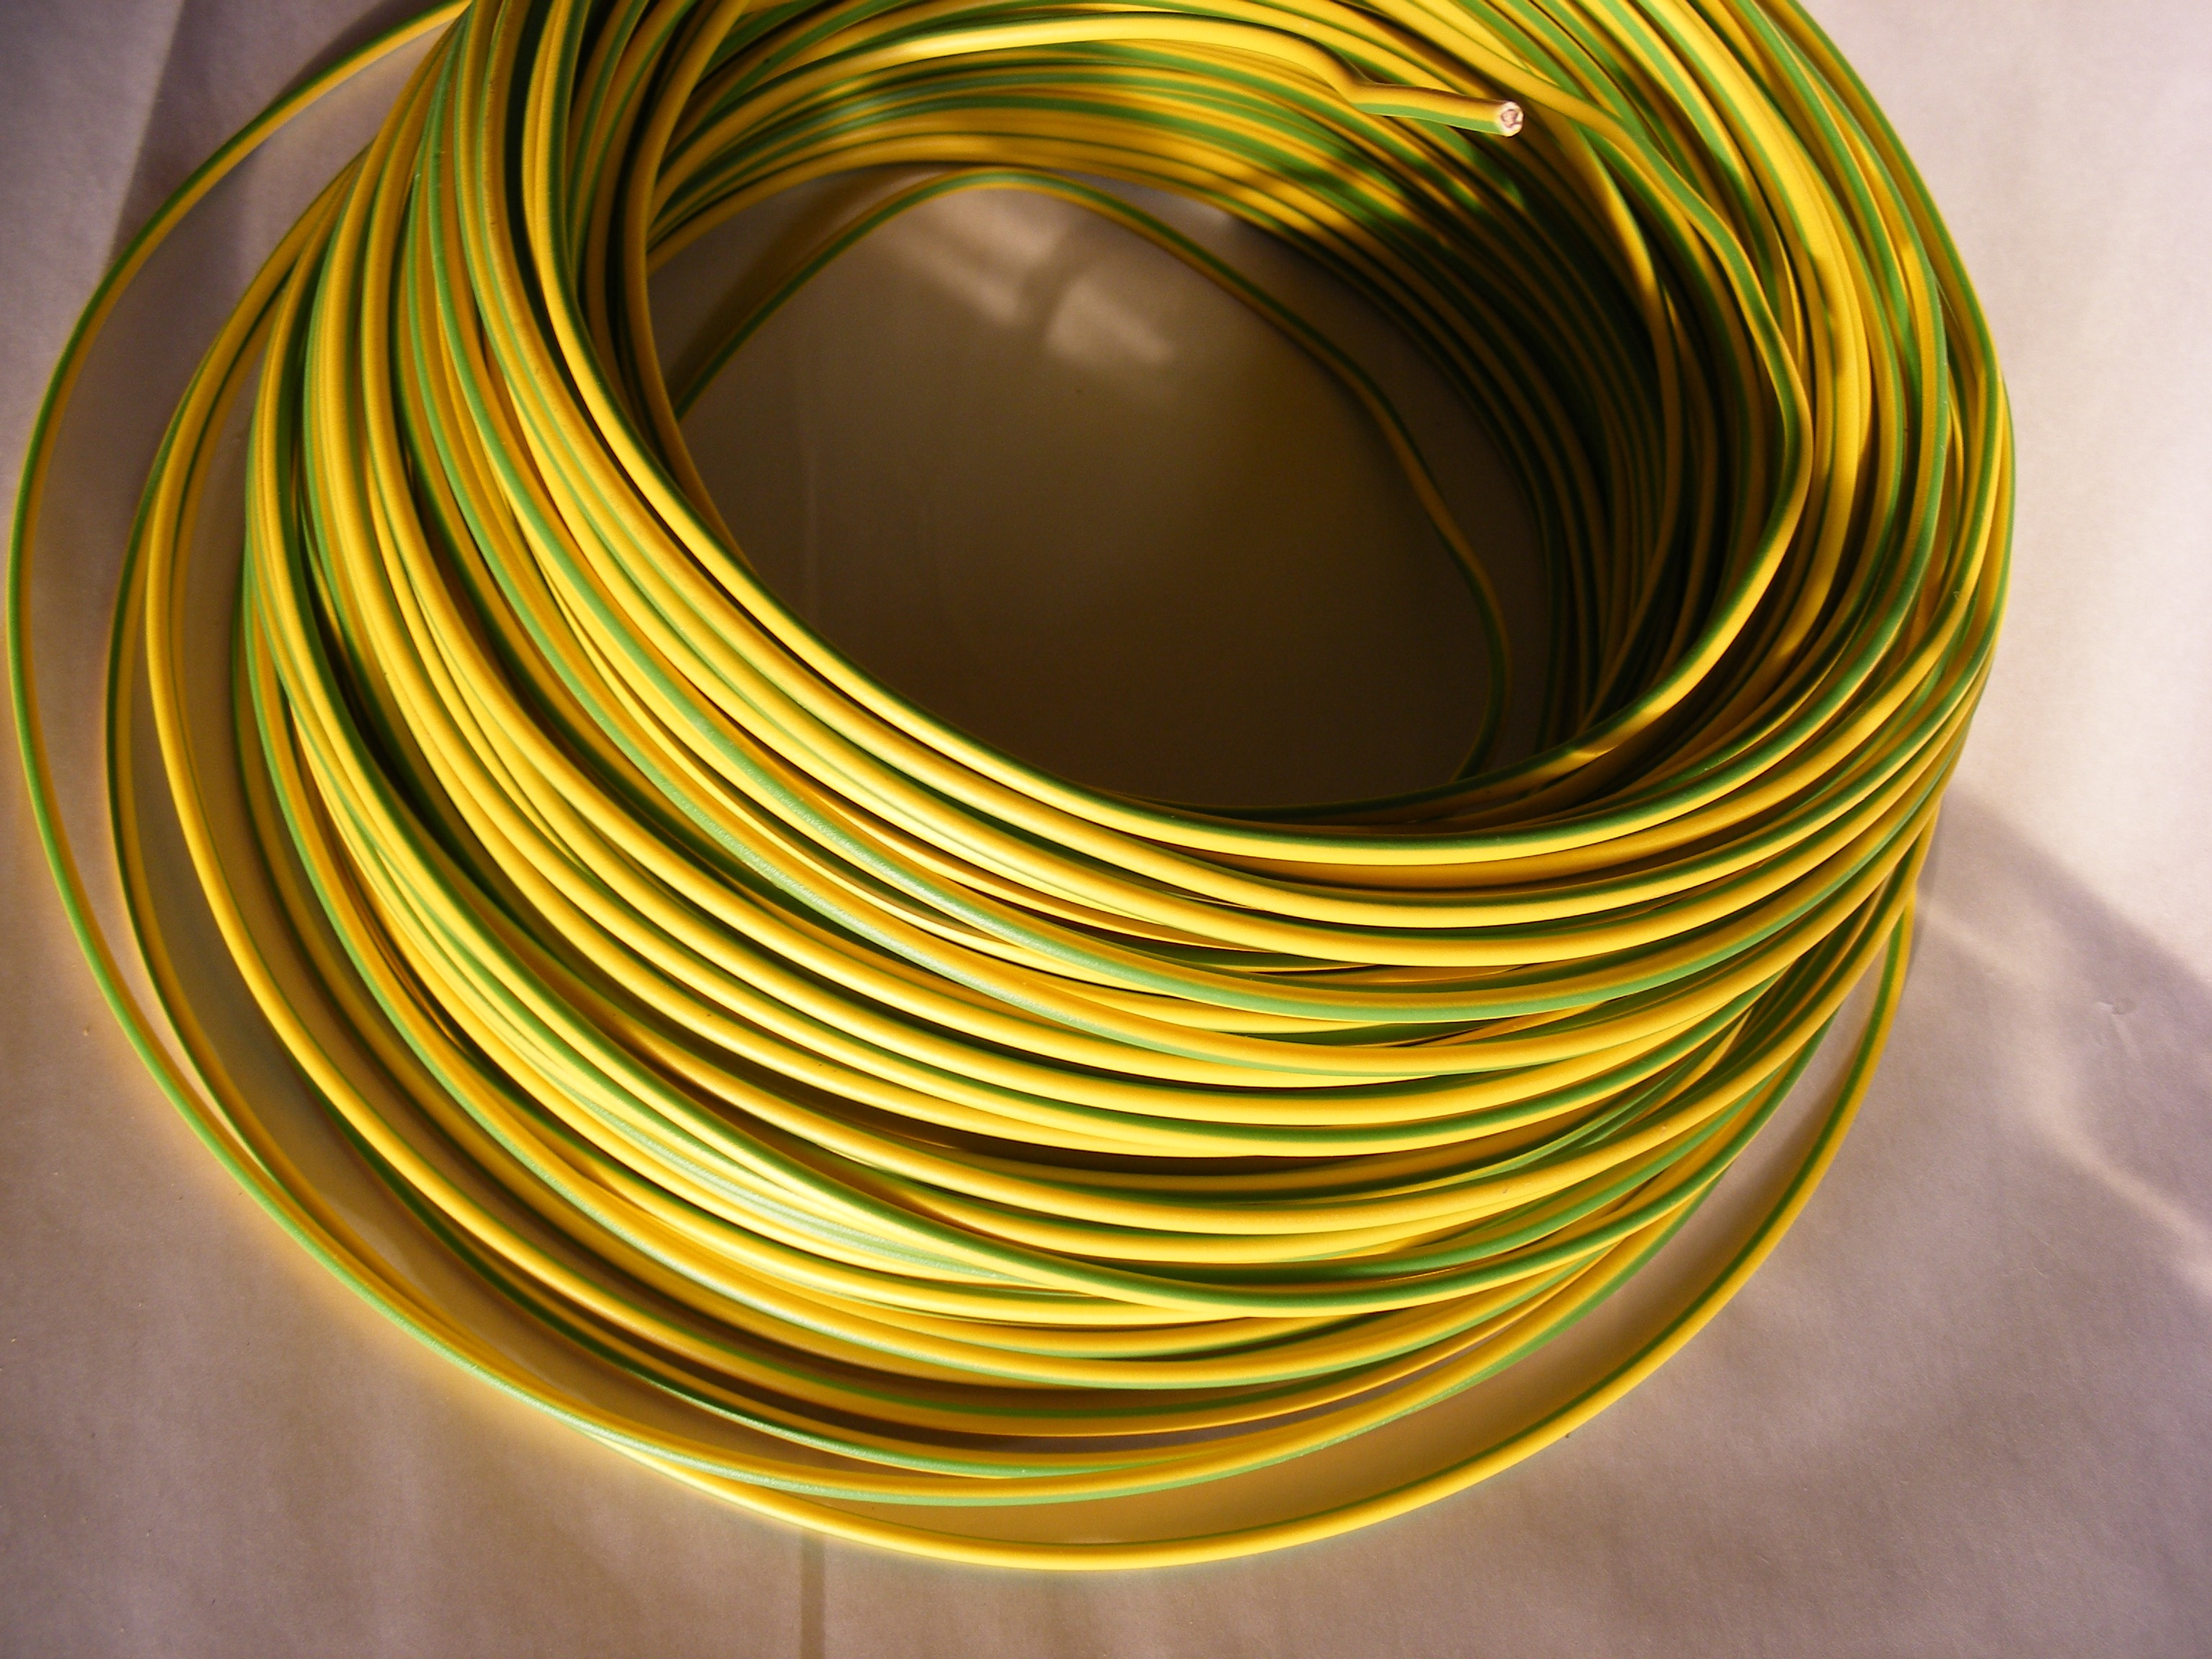
technology, spiral, cable, wire, line, green, red, electrical, metal, blue, yellow, lighting, material, circle, brass, copper, green yellow, pvc, electrical wiring, electronics accessory, insulated, sheathed, single core